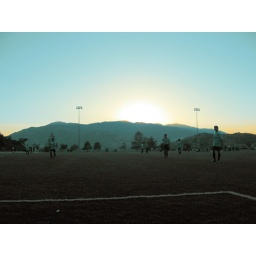
standing in a field